Stabyhoun

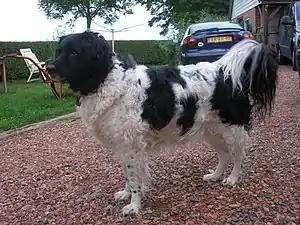
Two rare Frisian breeds mixed: a Wetterhoun/Stabyhoun

However, in 1942 the Stabyhoun received official breed recognition, and crossbreeding of the Stabyhoun and Wetterhoun ceased altogether in an effort to prevent the extinction of these increasingly rare breeds.